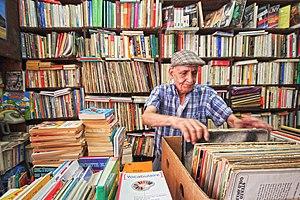
Libraire dans une librairie francophone d'Alger (Algérie).